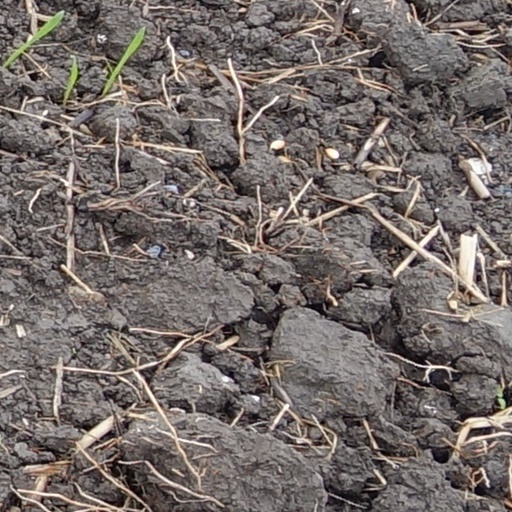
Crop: wheat